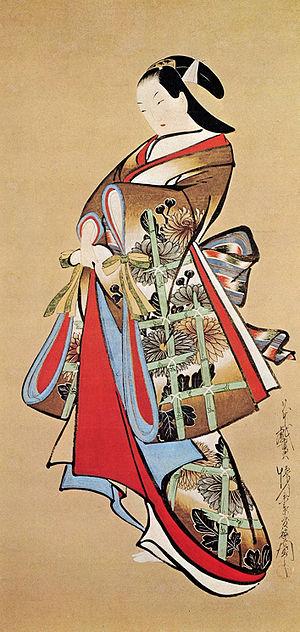
L'ukiyo-e est un mouvement artistique japonais de l'époque d'Edo comprenant non seulement une peinture populaire et narrative originale, mais aussi et surtout les estampes japonaises gravées sur bois.
Le gofun est une préparation à base de carbonate de calcium, utilisée en particulier dans certaines peintures et estampes japonaises de l'ukiyo-e et auparavant pour souligner la blancheur des visages féminins et imiter la poudre blanche opaque dont était recouvert le visage des courtisanes et des geishas.